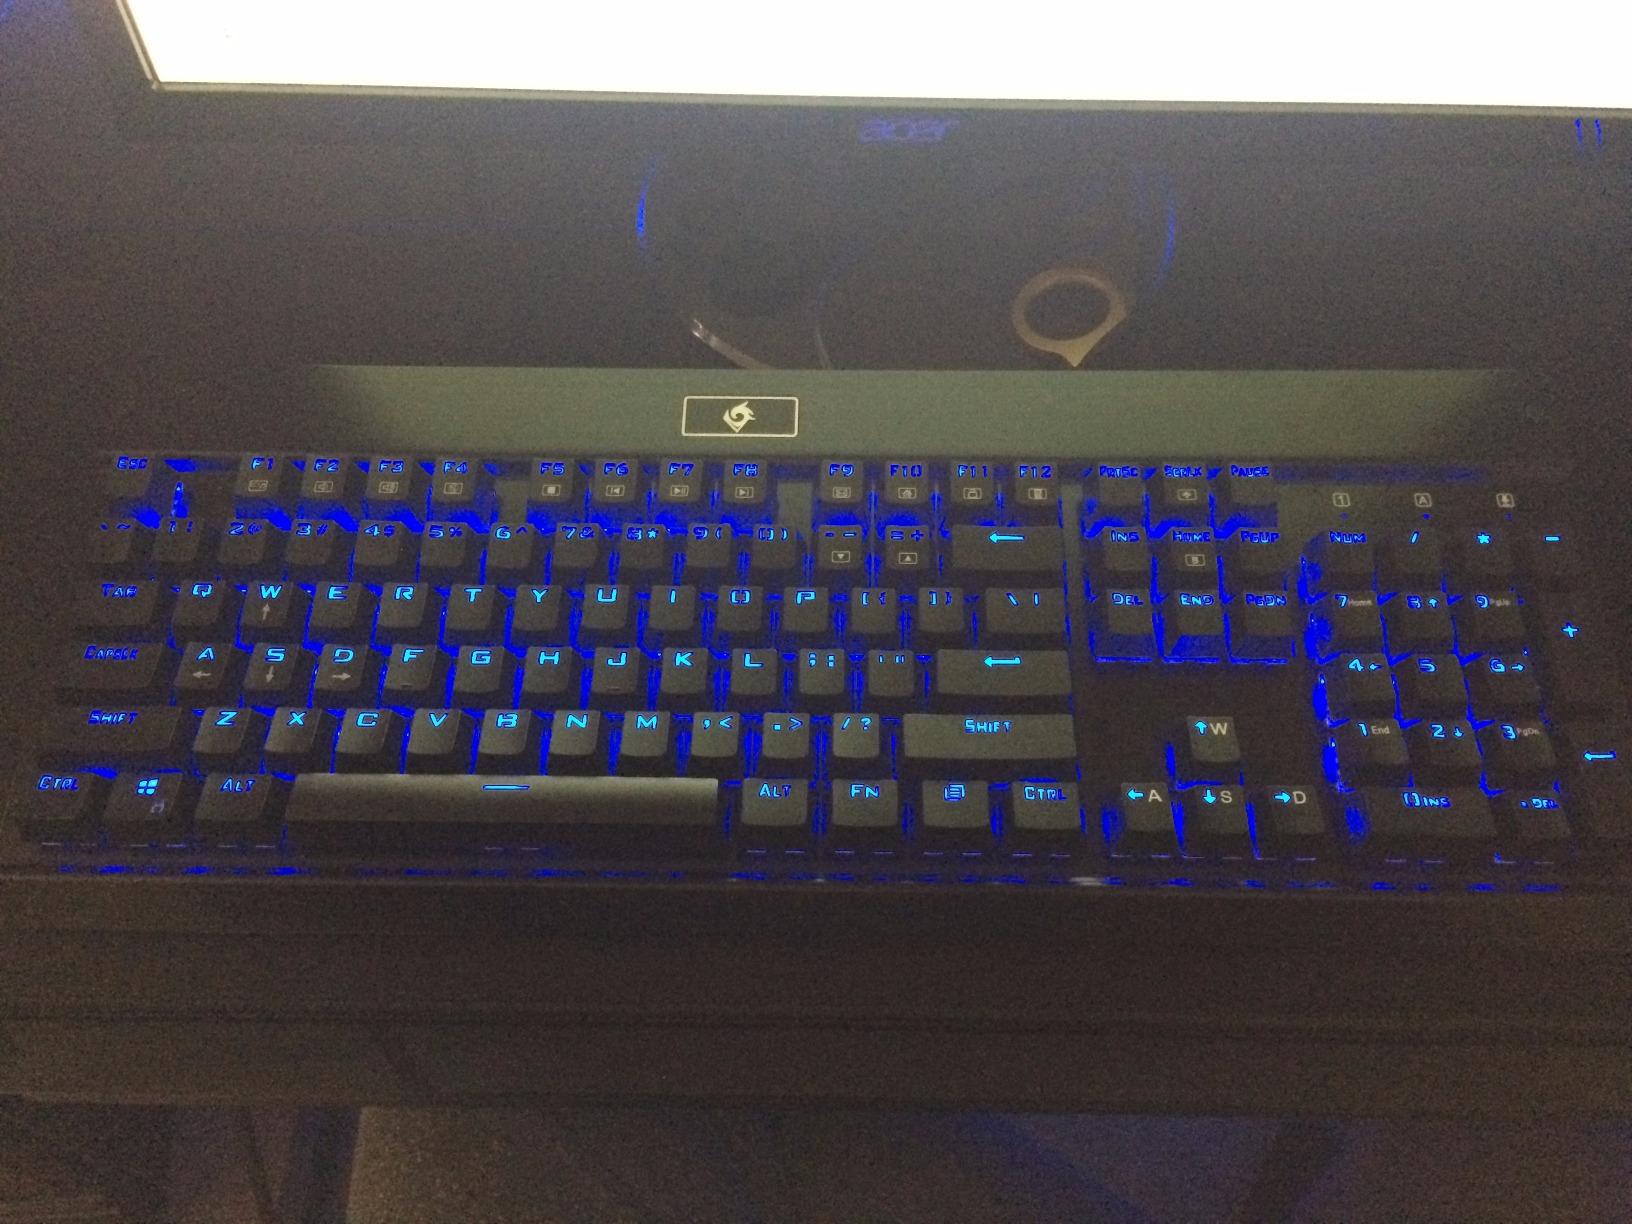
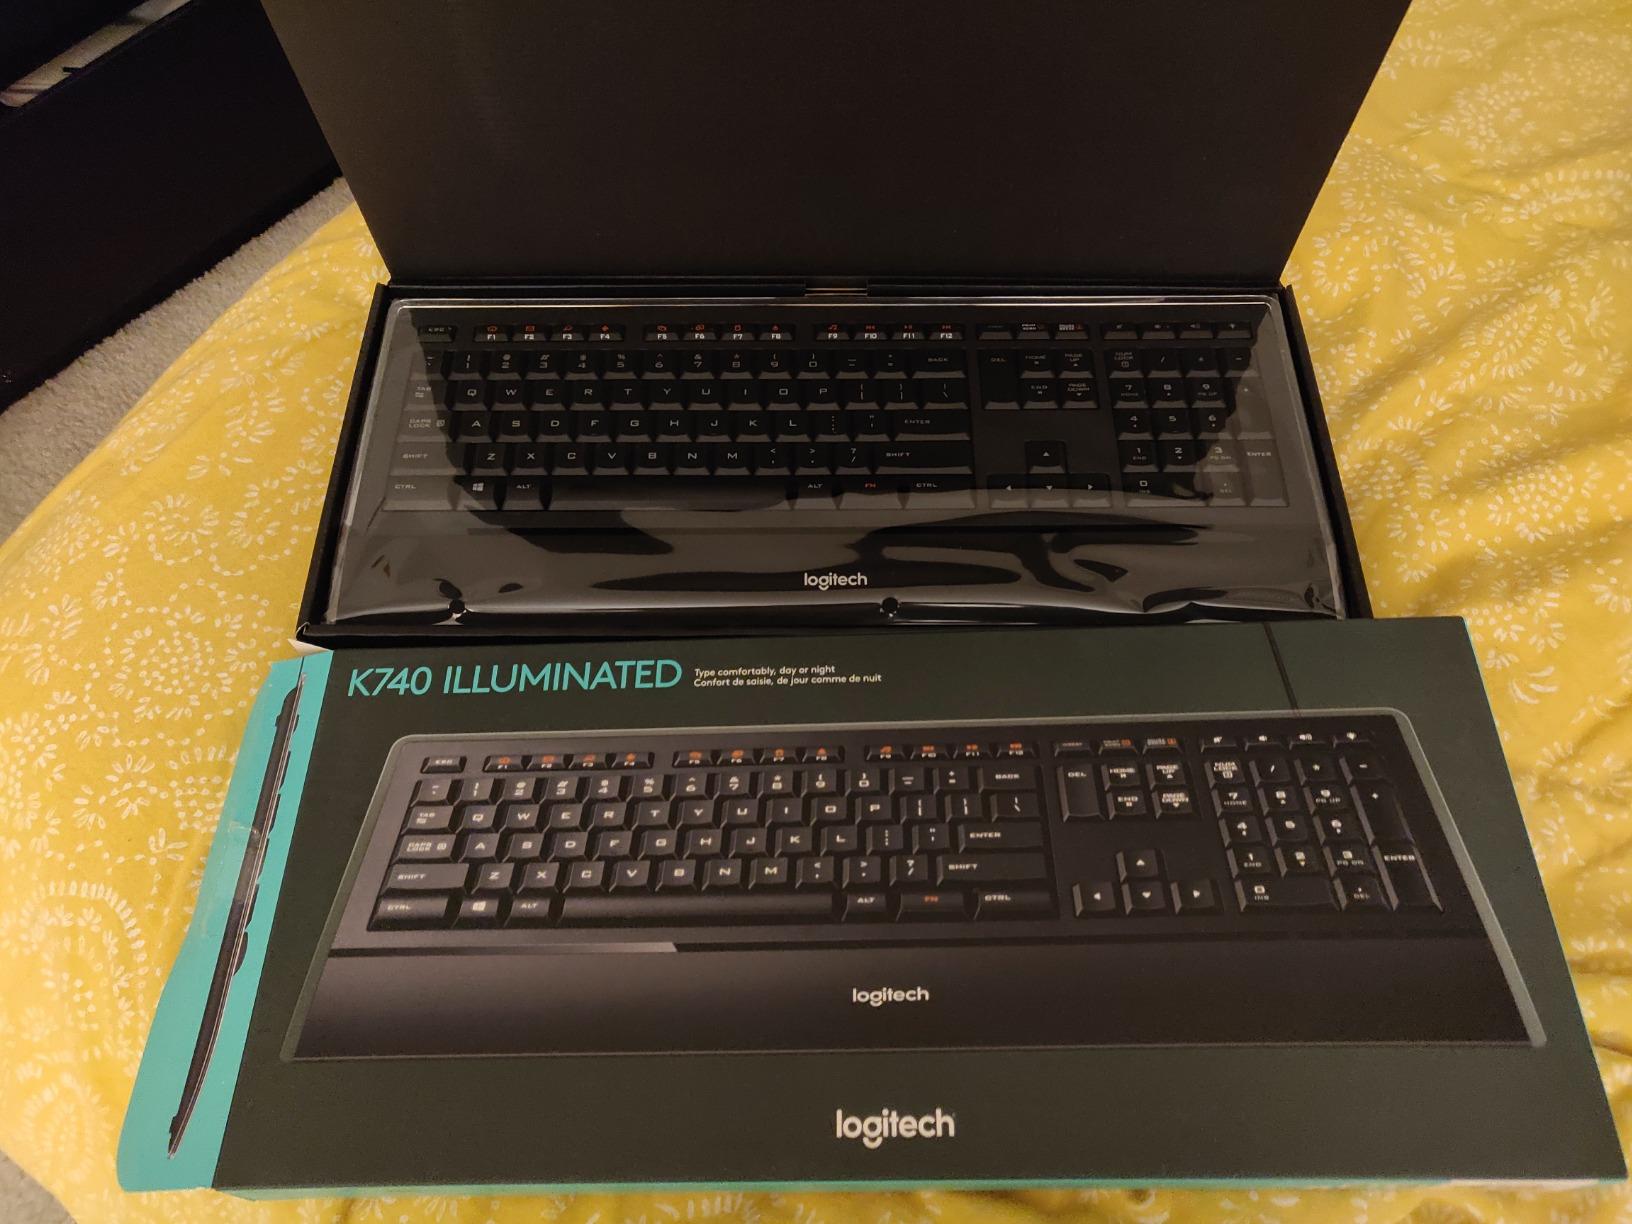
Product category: keyboard
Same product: no